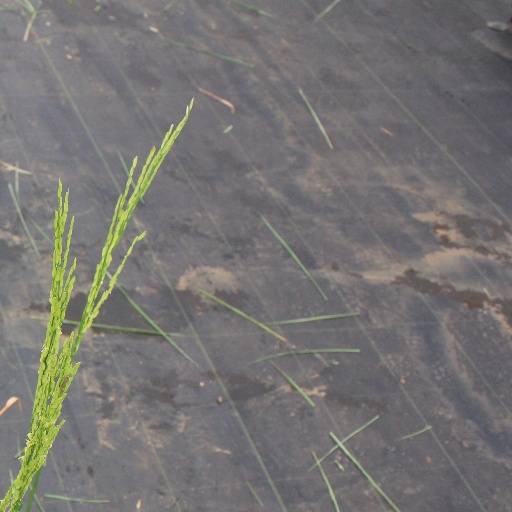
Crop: rice